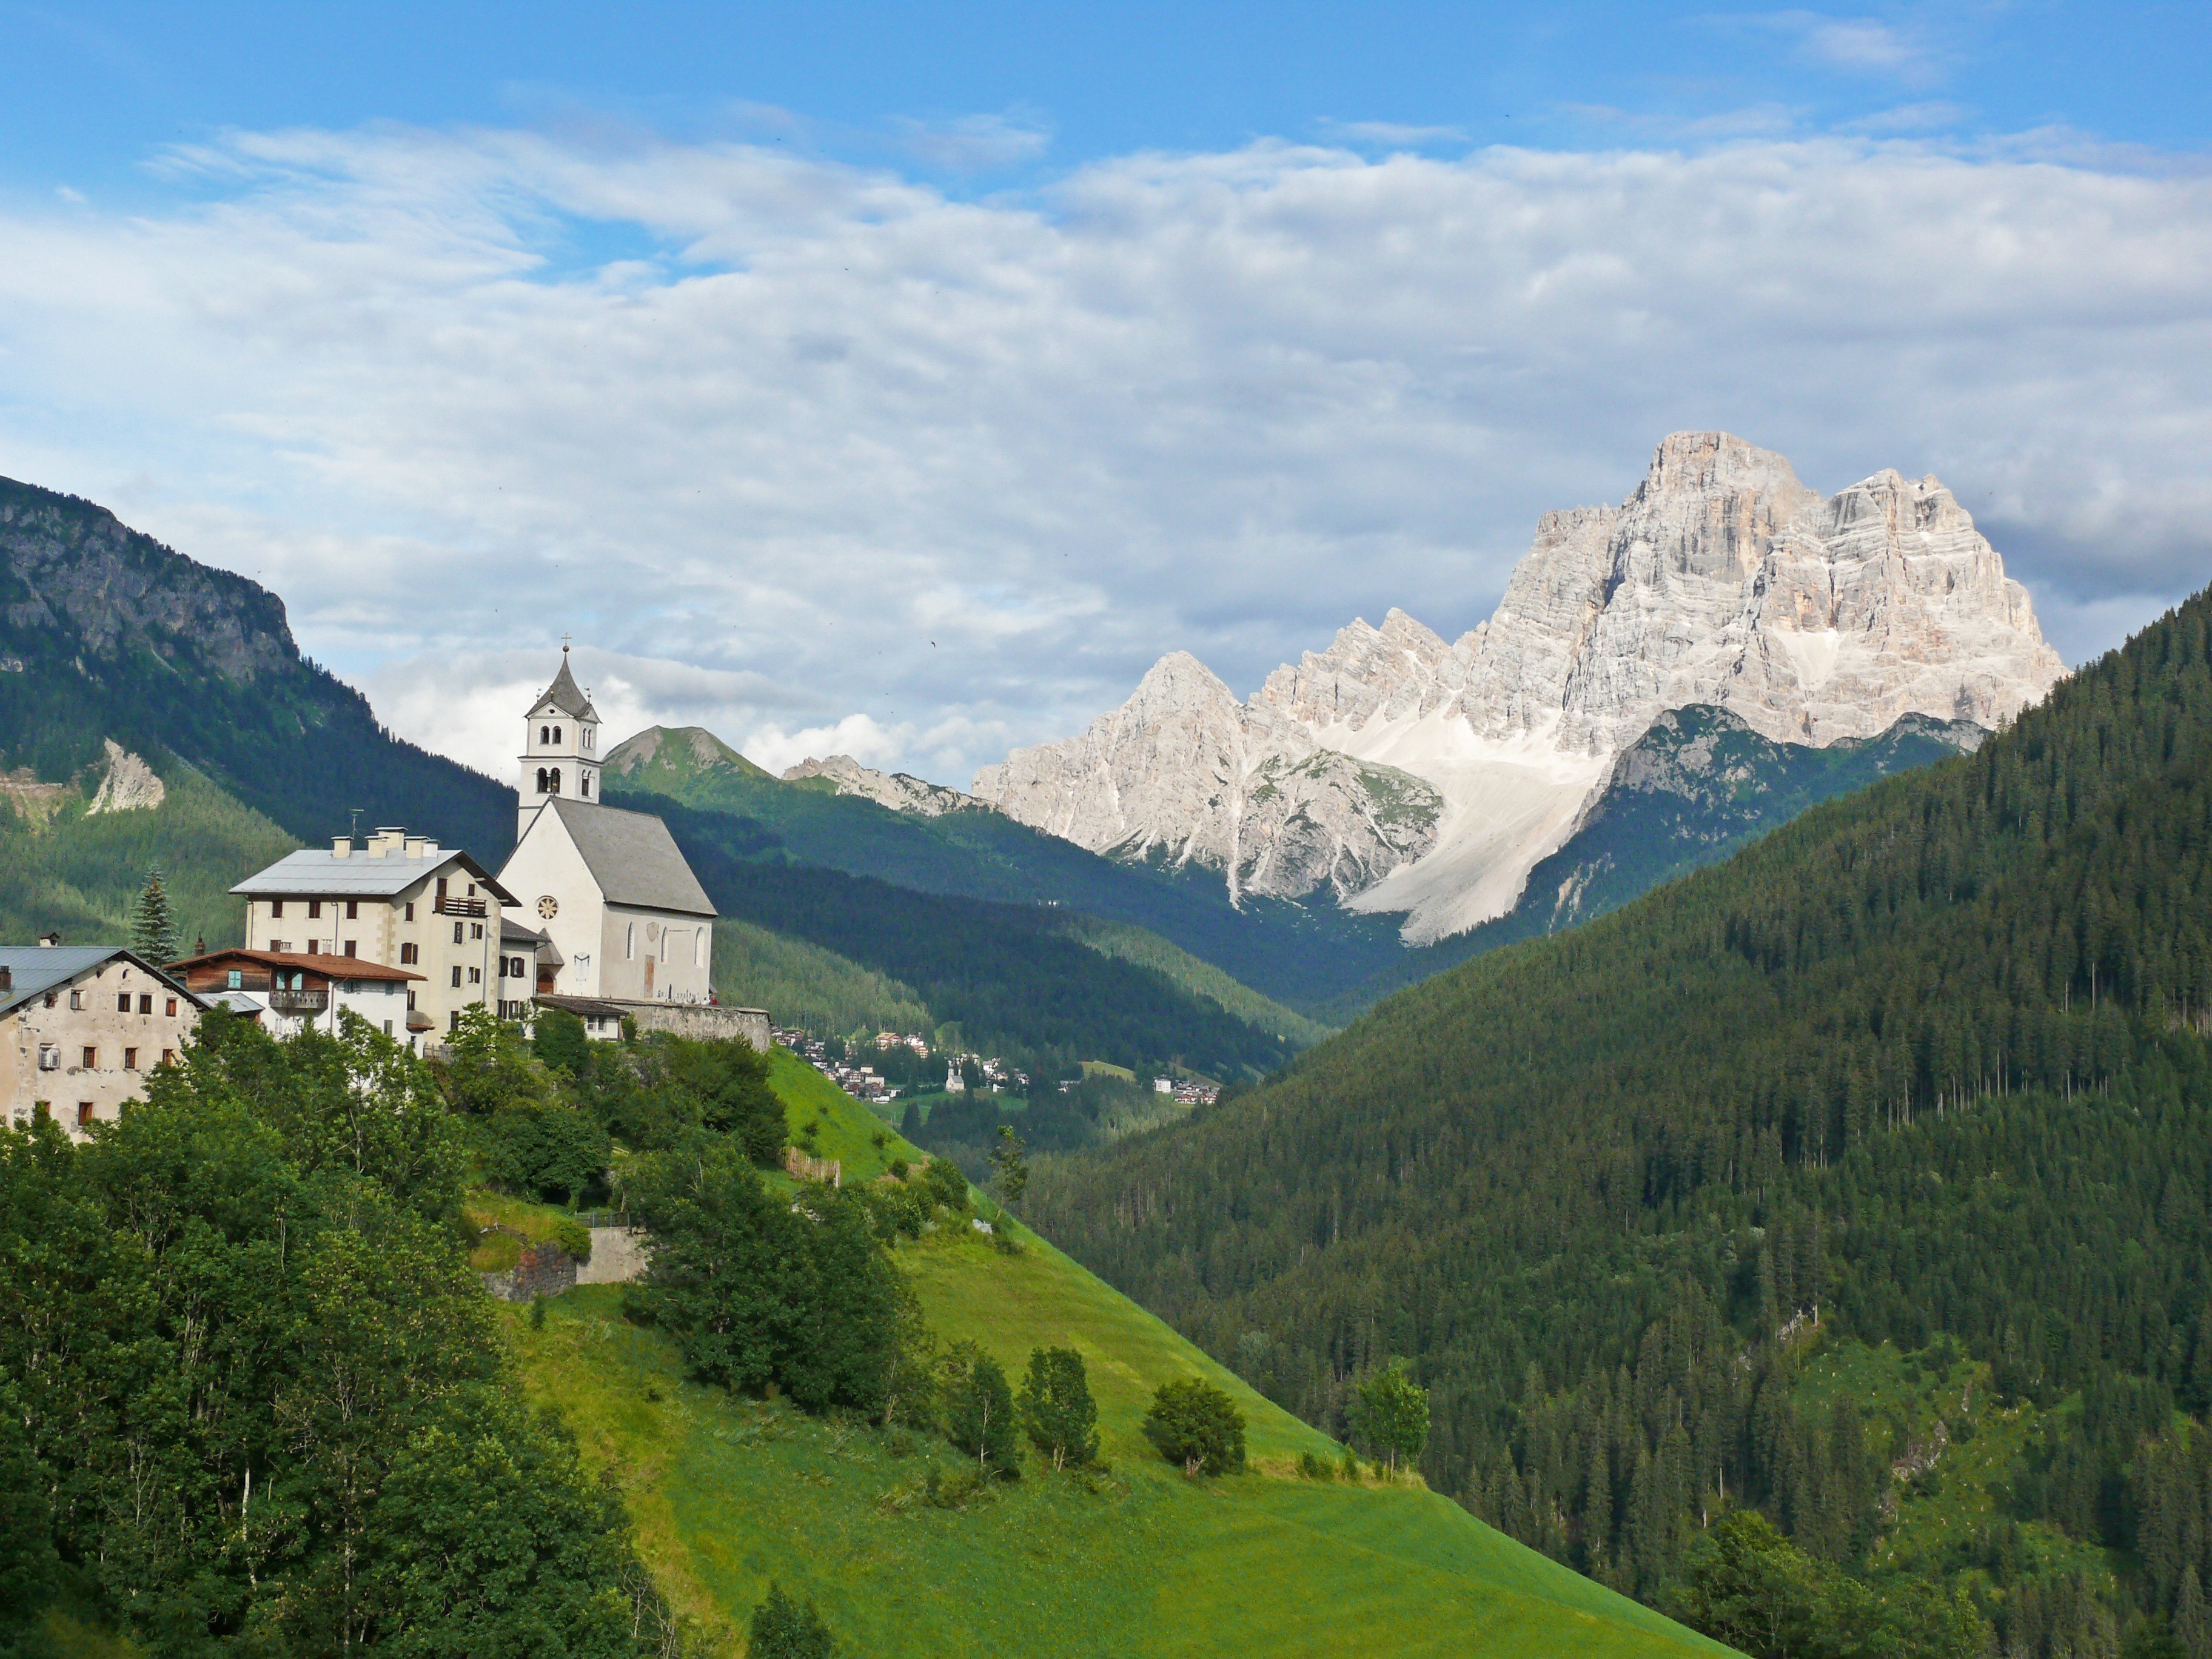
landscape, mountain, meadow, hill, valley, mountain range, village, fjord, ridge, mountains, alps, plateau, fell, dolomites, landform, mountain pass, geographical feature, mountainous landforms